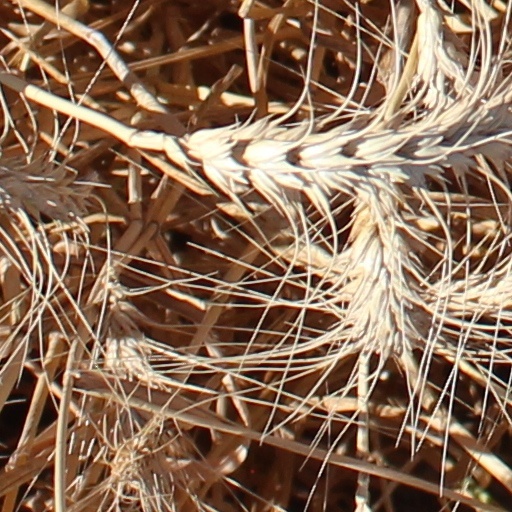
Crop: wheat